Pee Froiss

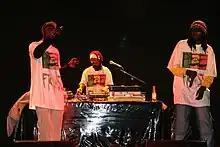
Pee Froiss at a performance in Germany

Pee Froiss is a hip hop group formed in Dakar, Senegal in 1993. It was originally a dance group which refocused on rap. Early on, Pee Froiss received mentorship from the Senegalese rap luminaries Positive Black Soul, which produced their first album "Wala Wala Bok?" in 1996. The band's music is rapped in Wolof, French, and English and features traditional Senegalese instruments such as the kora as part of its instrumentation. Pee Froiss was one of the first rap groups to include a female performer in their lineup, Sistah Joyce. The group created all of their own music videos with very sparse resources, the first of which was released with their first album. "Wala Wala Bok?" is considered a classic of Senegalese hip hop. Alongside, Positive Black Soul and Daara J, Pee Froiss emerged as trailblazers in Senegalese hip hop, galvanizing a generation by intertwining the genre with themes of political resistance and social activism.